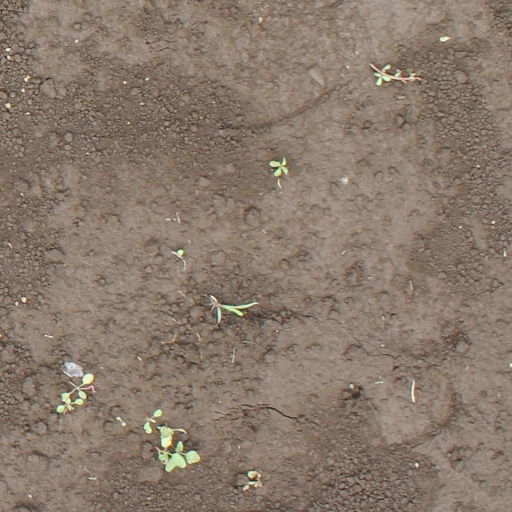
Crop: soybean